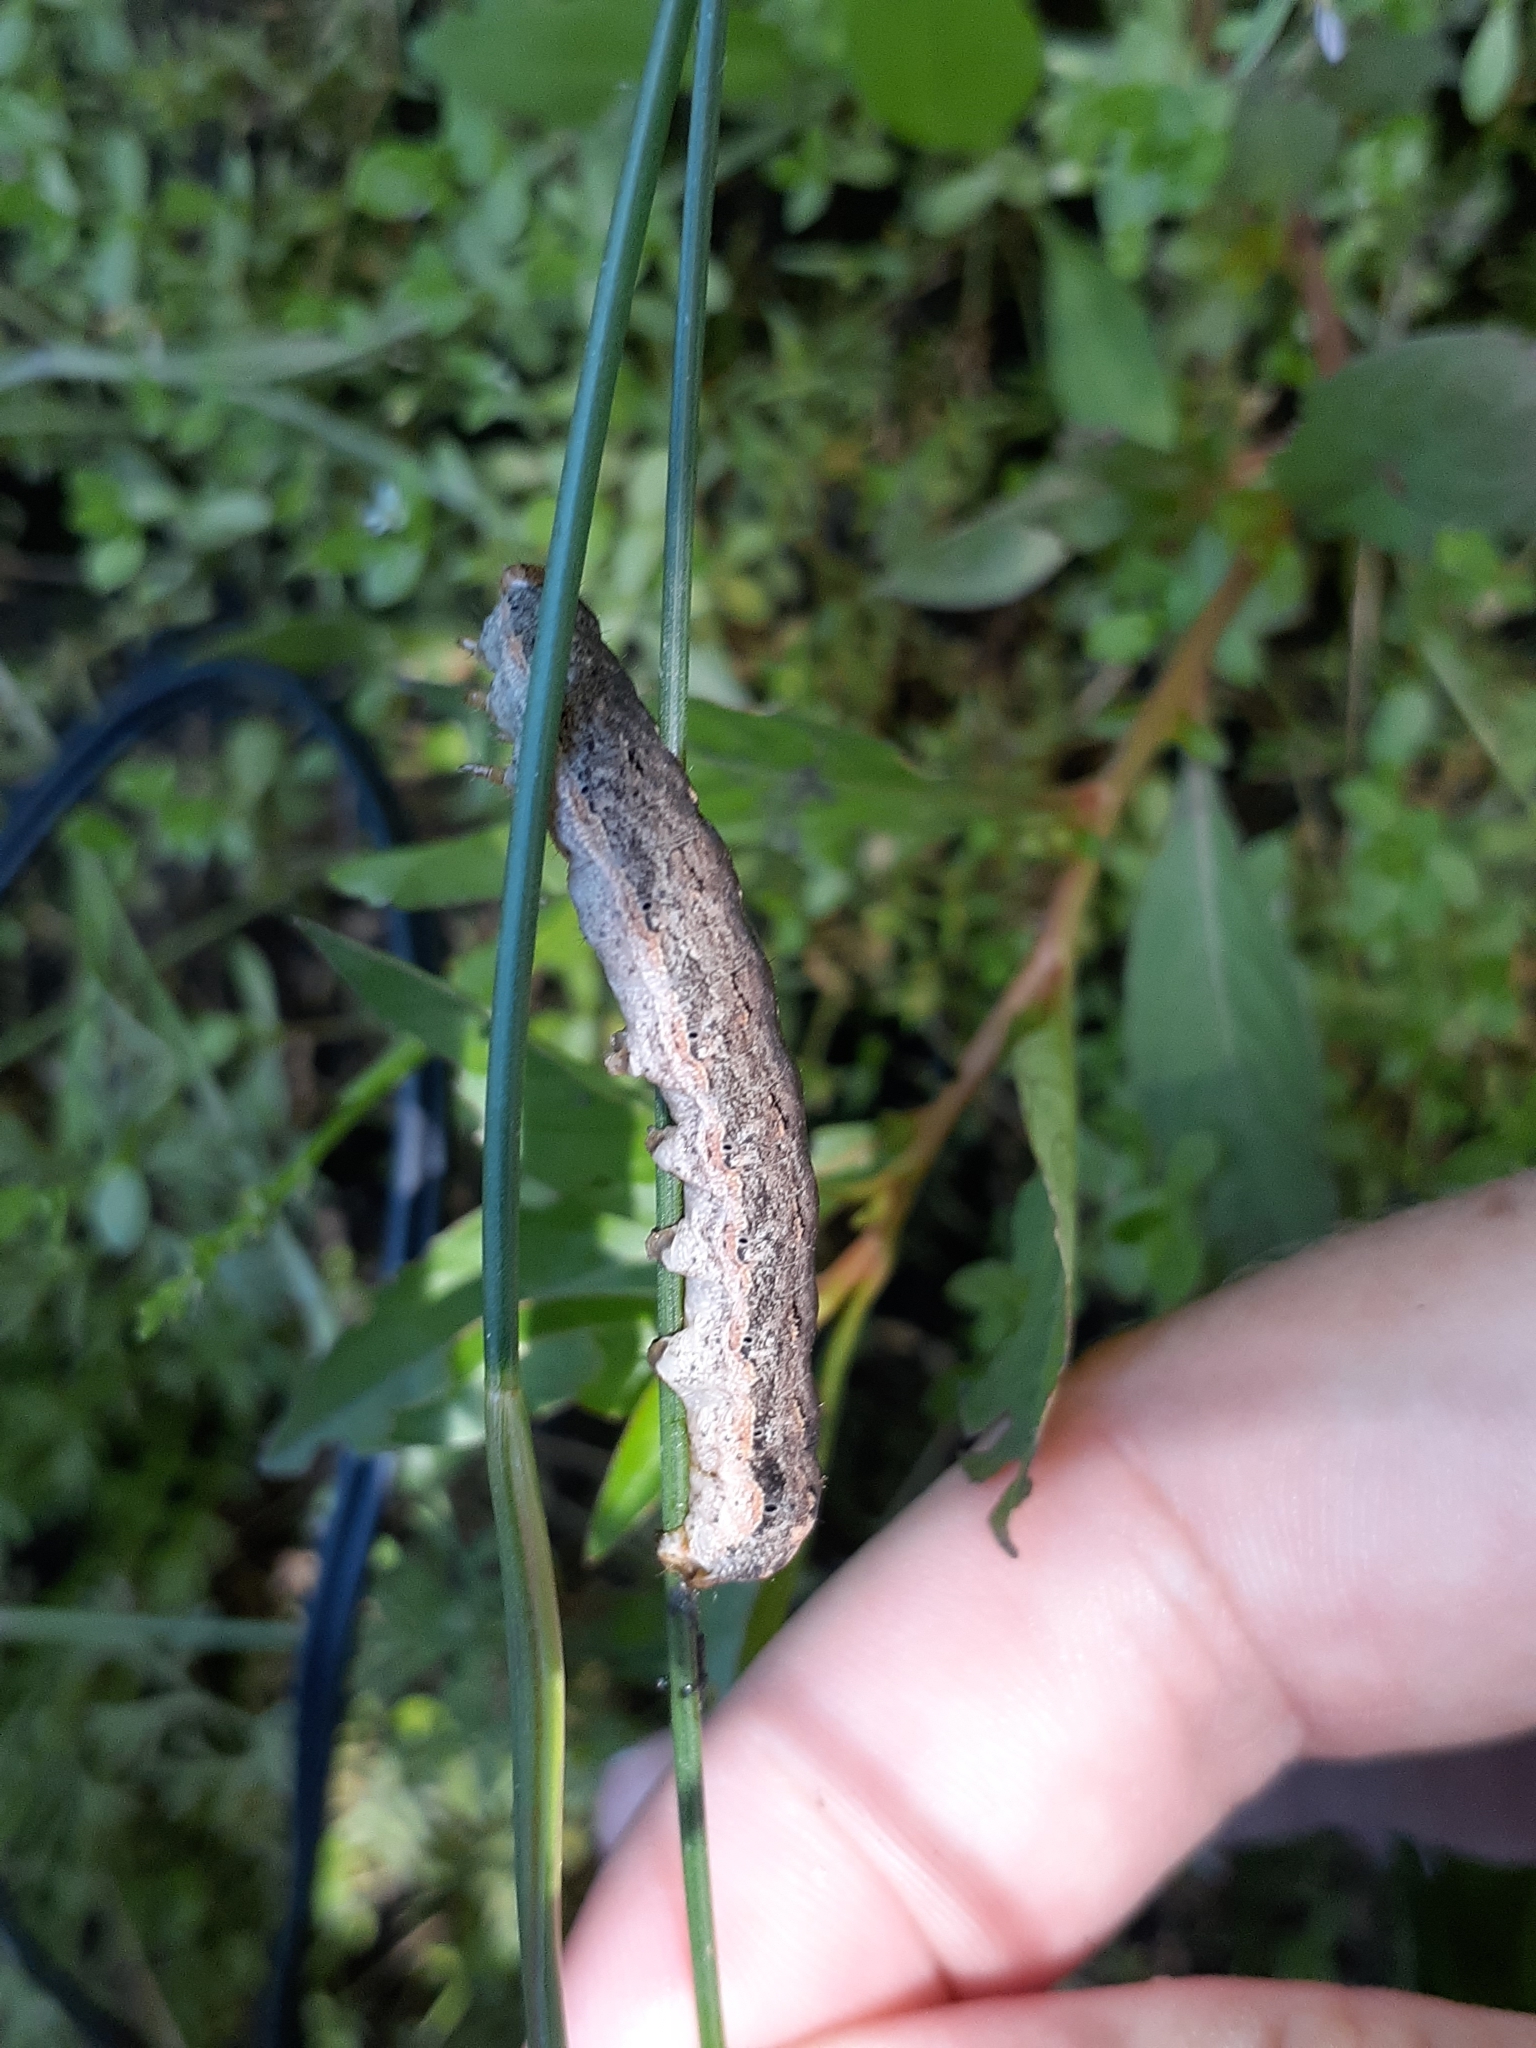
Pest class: cutworms